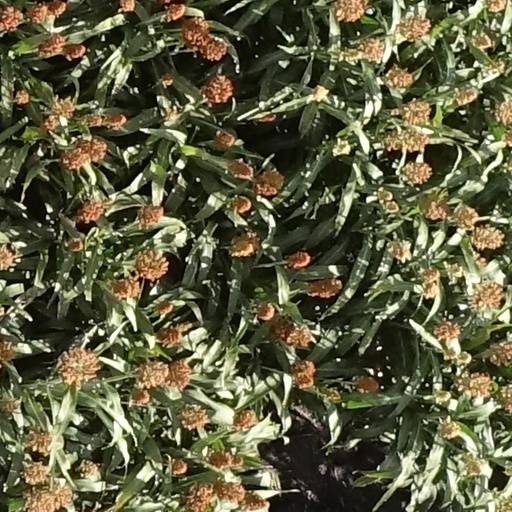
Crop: sorghum